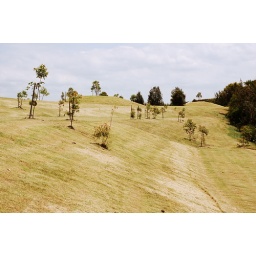
1) it's not really this yellow in real life2) the trees strike me as oddly positioned